Chenecey-Buillon

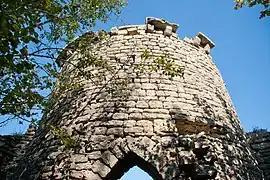
Chateau of Charencey

Chenecey-Buillon is a commune in the Doubs department in the Bourgogne-Franche-Comté region in eastern France.